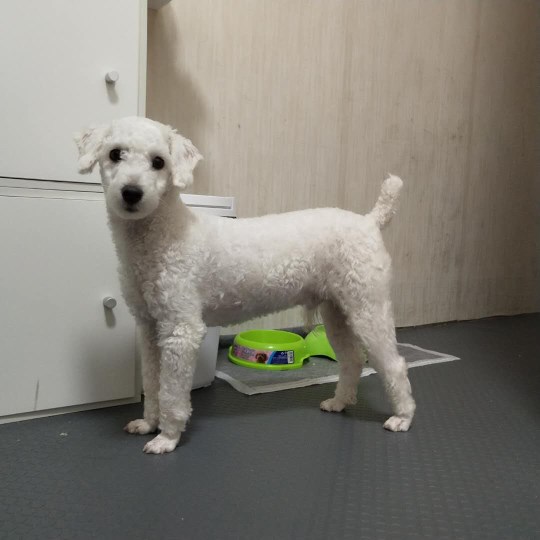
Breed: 3083-n000117-Bichon_Frise